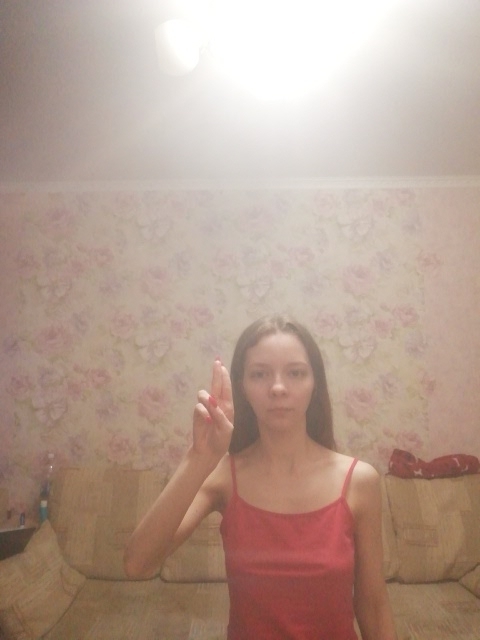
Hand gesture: two_up